Beijing Bus

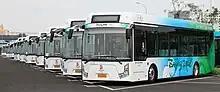
The electric bus fleet in service during the 2008 Olympics.

In the 1980s to the mid-1990s, the capacity of bus service in Beijing grew slowly. From 1984 to the end of 1995, the number of bus routes grew from 101 to 246, the number of vehicles increased by 558 or 16.6% to 3,927, and the number of rides rose by 1.06 billion to 3.11 billion, an increase of 293%. Trolleybus service remained an important backbone of surface public transit in the city with more than a dozen lines and a fleet maintained at around 600 vehicles. In 1990, the first double-decker special bus line entered service, which increased to five lines by 1995.